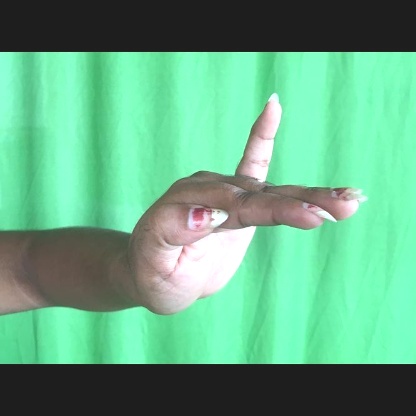
Mudra: Hamsapaksha